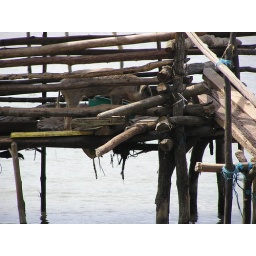
pigs kept over the water for hygene